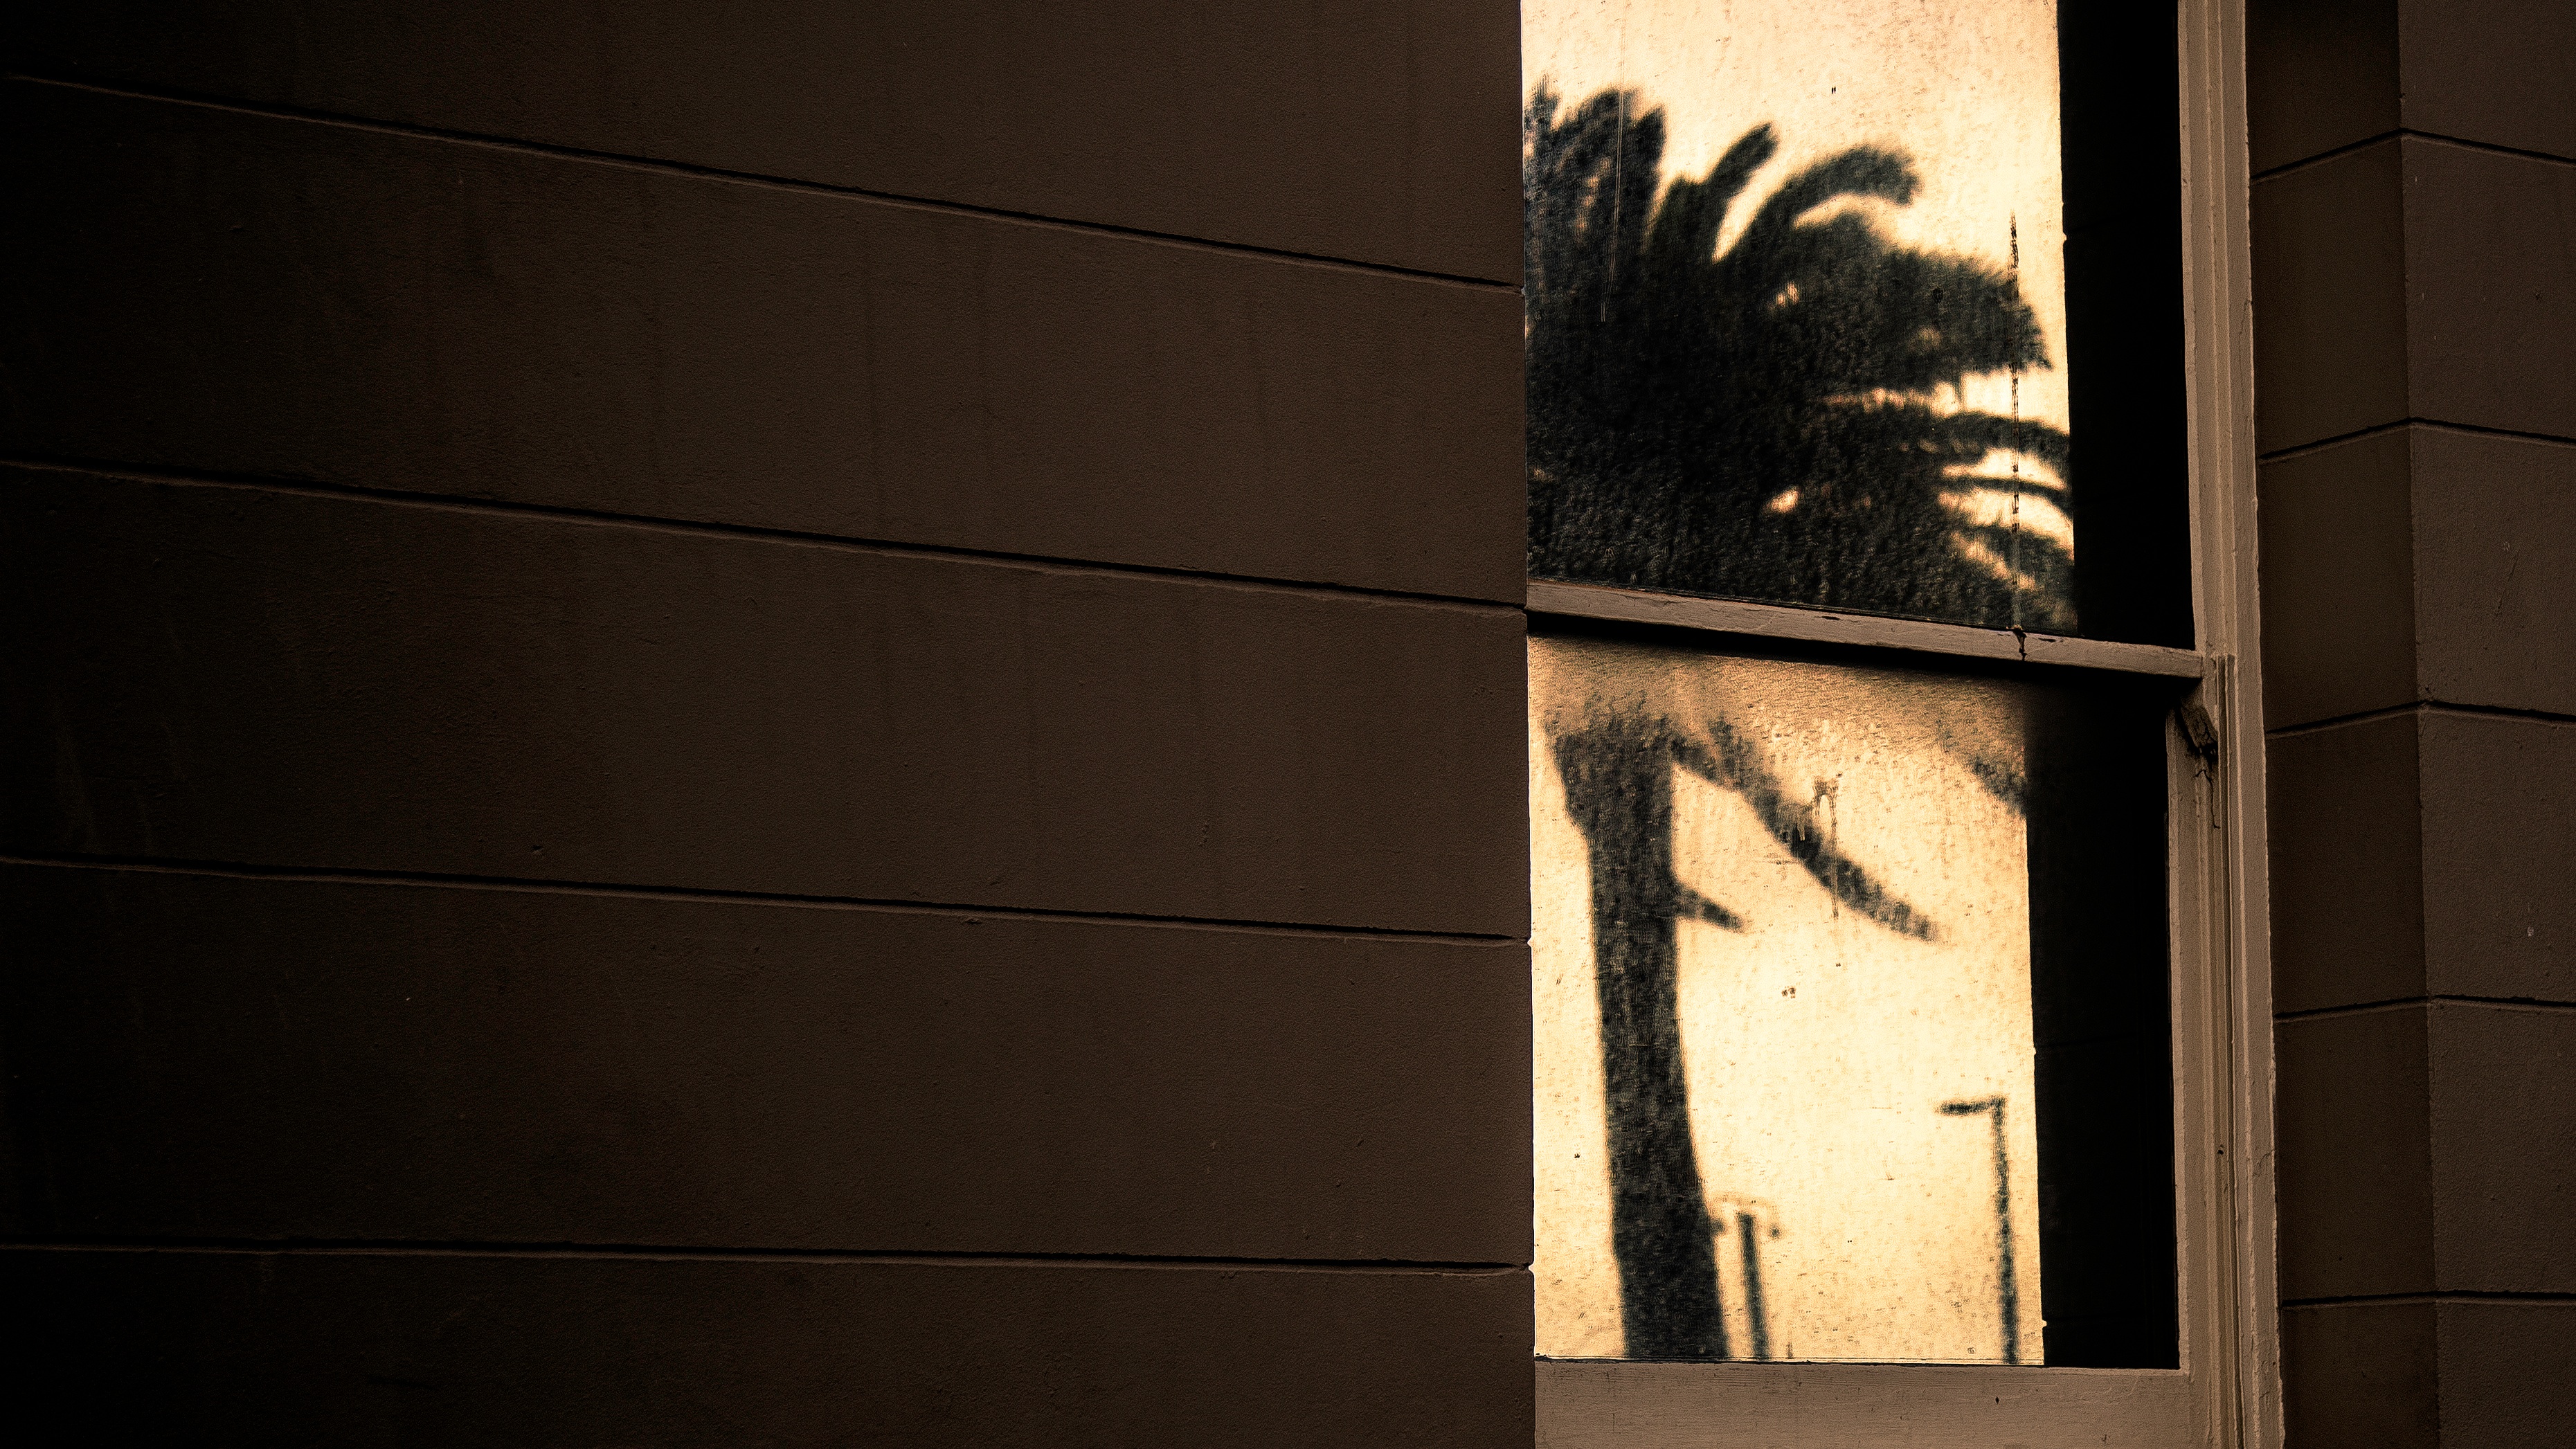
light, wood, white, house, window, wall, red, color, shadow, darkness, black, lighting, door, interior design, design, shape, window covering